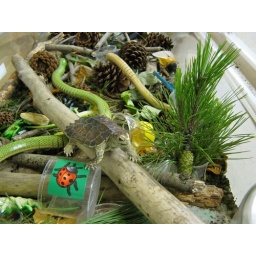
A sensory table houses the many elements found in the forest